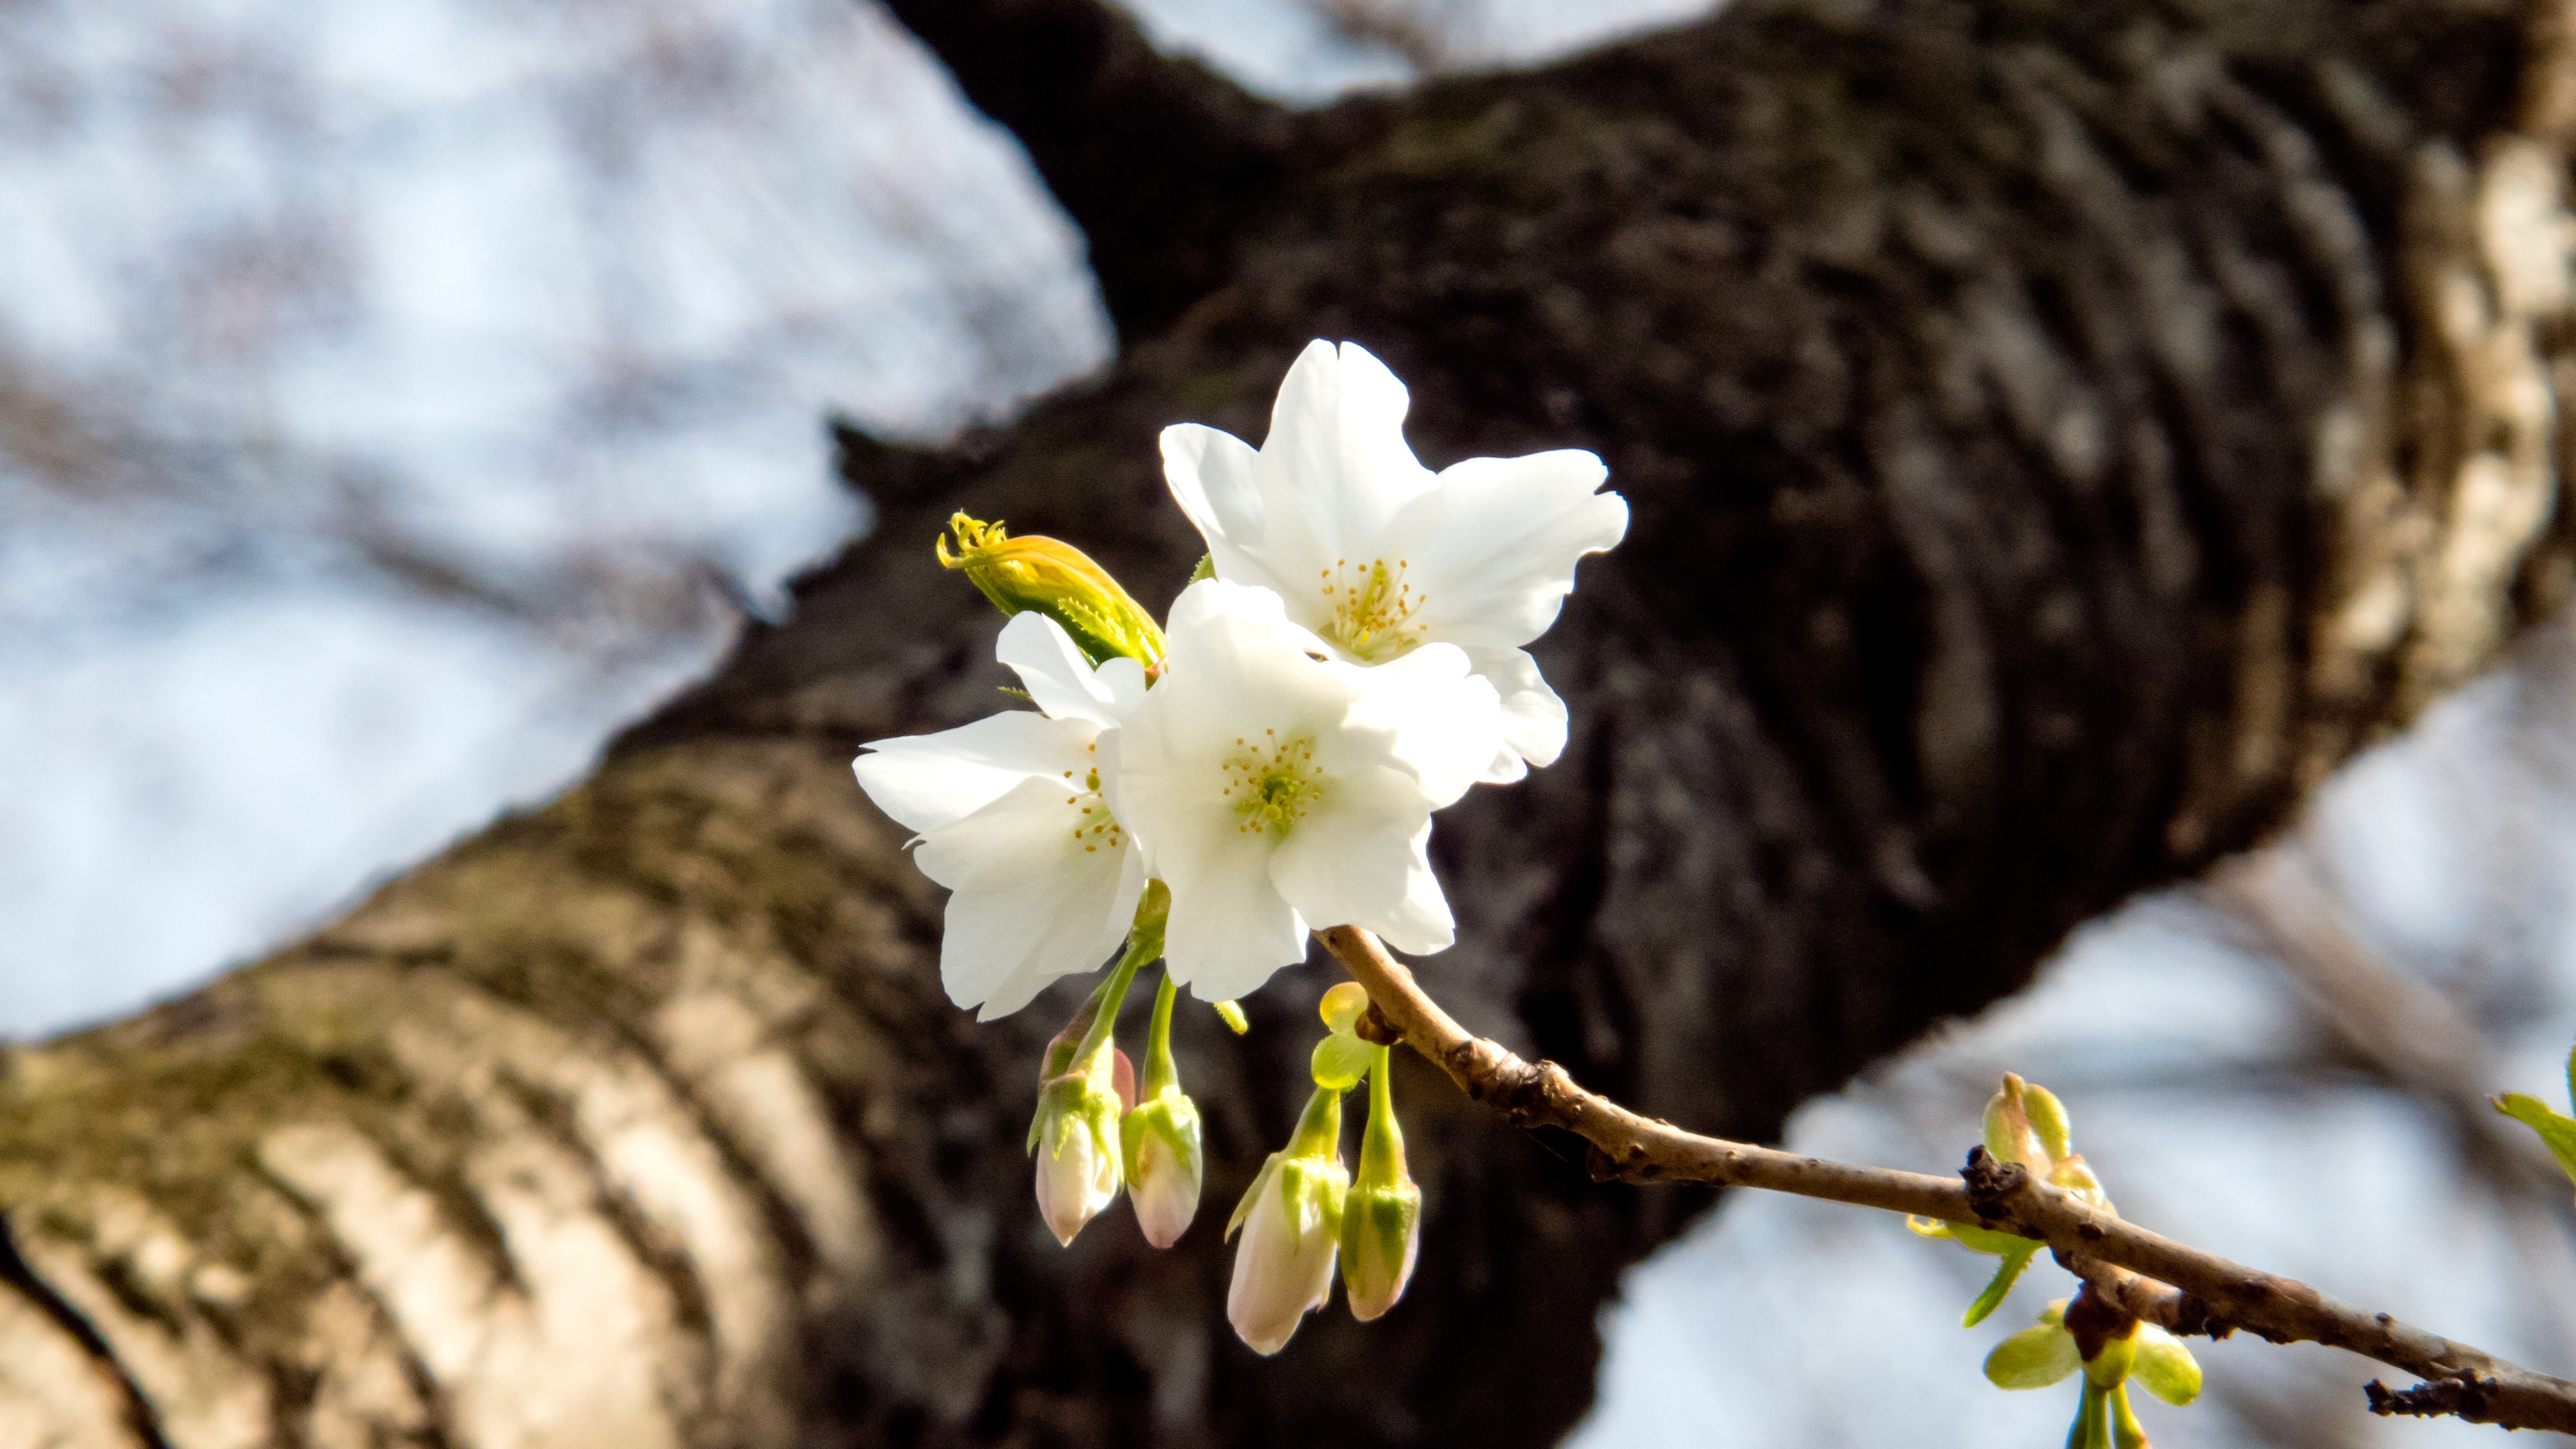
tree, nature, branch, blossom, plant, sunlight, leaf, flower, spring, green, produce, botany, yellow, flora, season, fauna, blue sky, wildflower, close up, shrub, spring flowers, cherry, macro photography, flowering plant, cherry tree, plant stem, woody plant, land plant